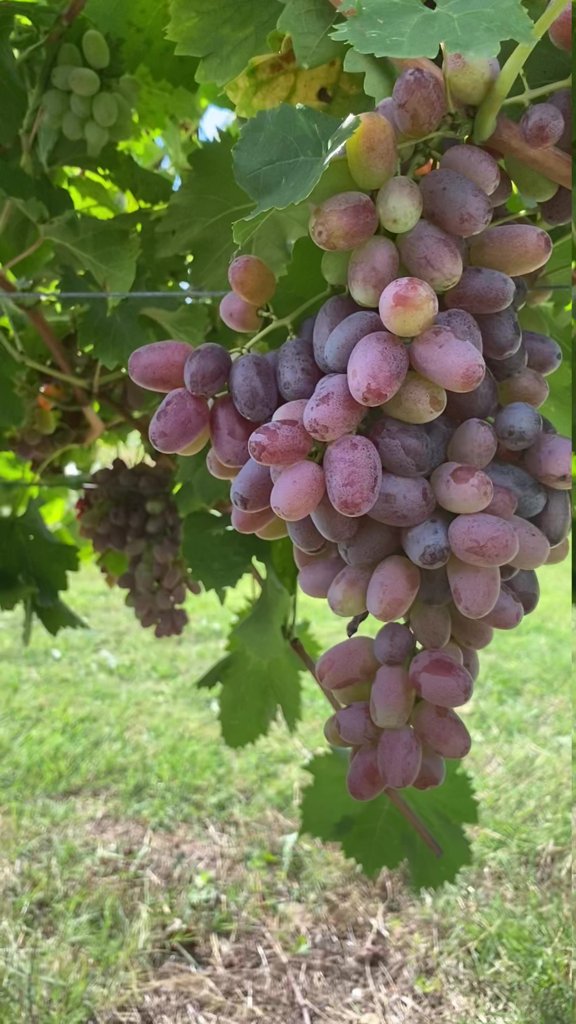
Berries visible: 152
Grape clusters: 3